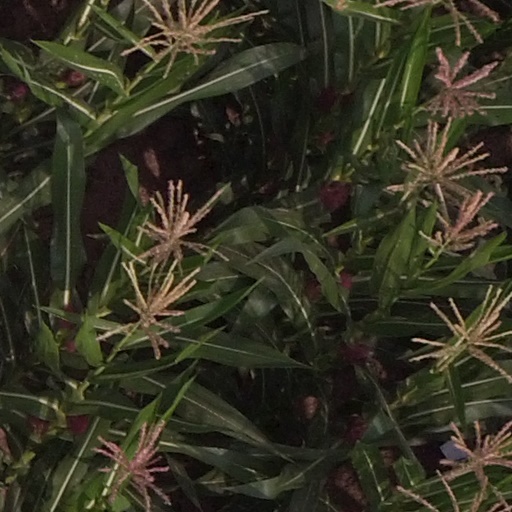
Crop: maize; corn